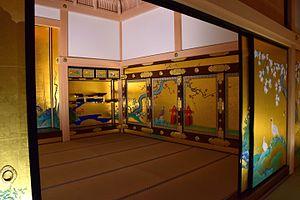
Le château de Nagoya est situé à Nagoya, dans la préfecture d'Aichi, au Japon.